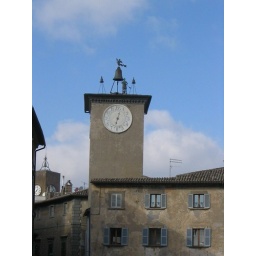
Supposedly, one of the oldest clock towers in Italy.